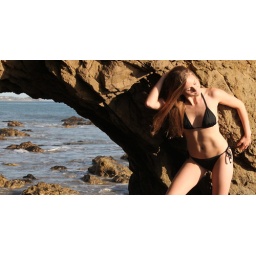
Photoshoot of a pretty model with long blonde hair and blue eyes in a black bikini.